Nonsuch 22

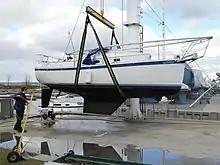
Nonsuch 22 on a dock crane, showing the keel and rudder arrangement

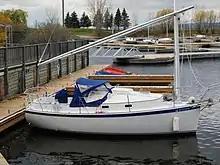
Nonsuch 22

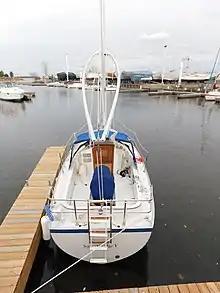
Nonsuch 22, stern view

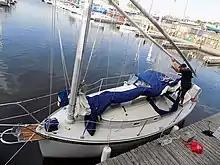
Nonsuch 22 from above, showing the bowsprit

In a review for Boats.com, Steve Killing, noted, "The original 22, of which almost 50 were produced, followed the tried and tested Nonsuch formula - a huge interior, standing headroom and high price tag. While the prescription for success worked flawlessly on the larger boats, the 22 had a few problems of scale that were corrected during manufacture of the boat into the late '80s...As with most boats this size, the market the original 22 found itself in was mainly composed of first-time buyers with little knowledge to let them justify the 22's price. I was amazed when Mark Ellis reminded me that the original 22 had an enclosed head and full galley. No wonder the price and freeboard were high."